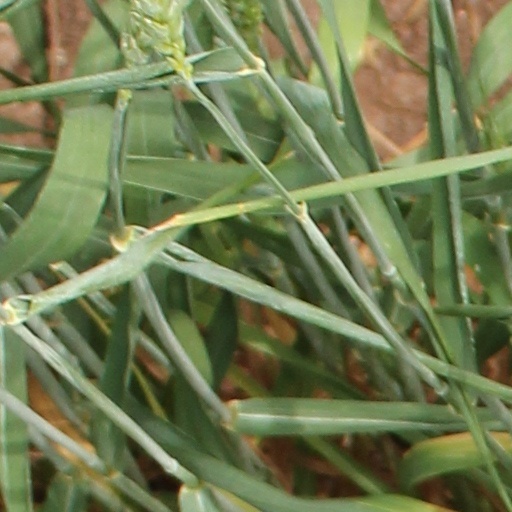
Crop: wheat